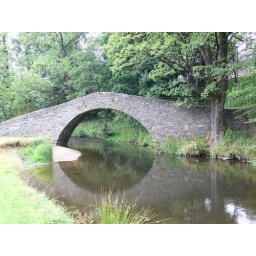
the old bridge at kieth morayshire, built by mr. cambell after his son was drowned